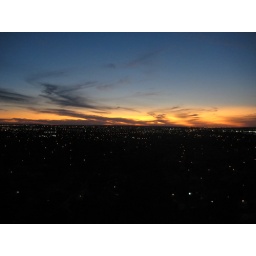
Taken from our 23rd floor balcony when I lived in Etobicoke